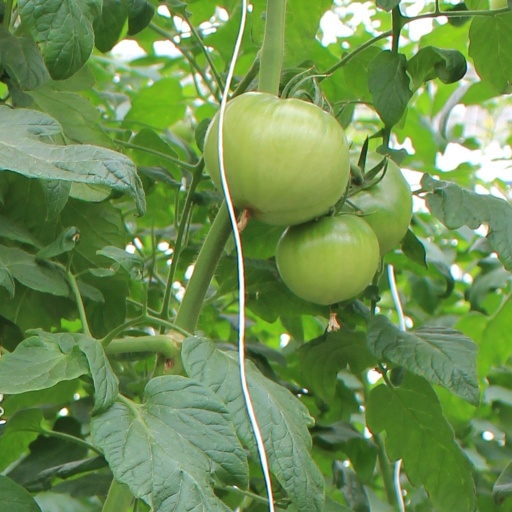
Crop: tomato